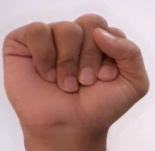
ASL sign: S